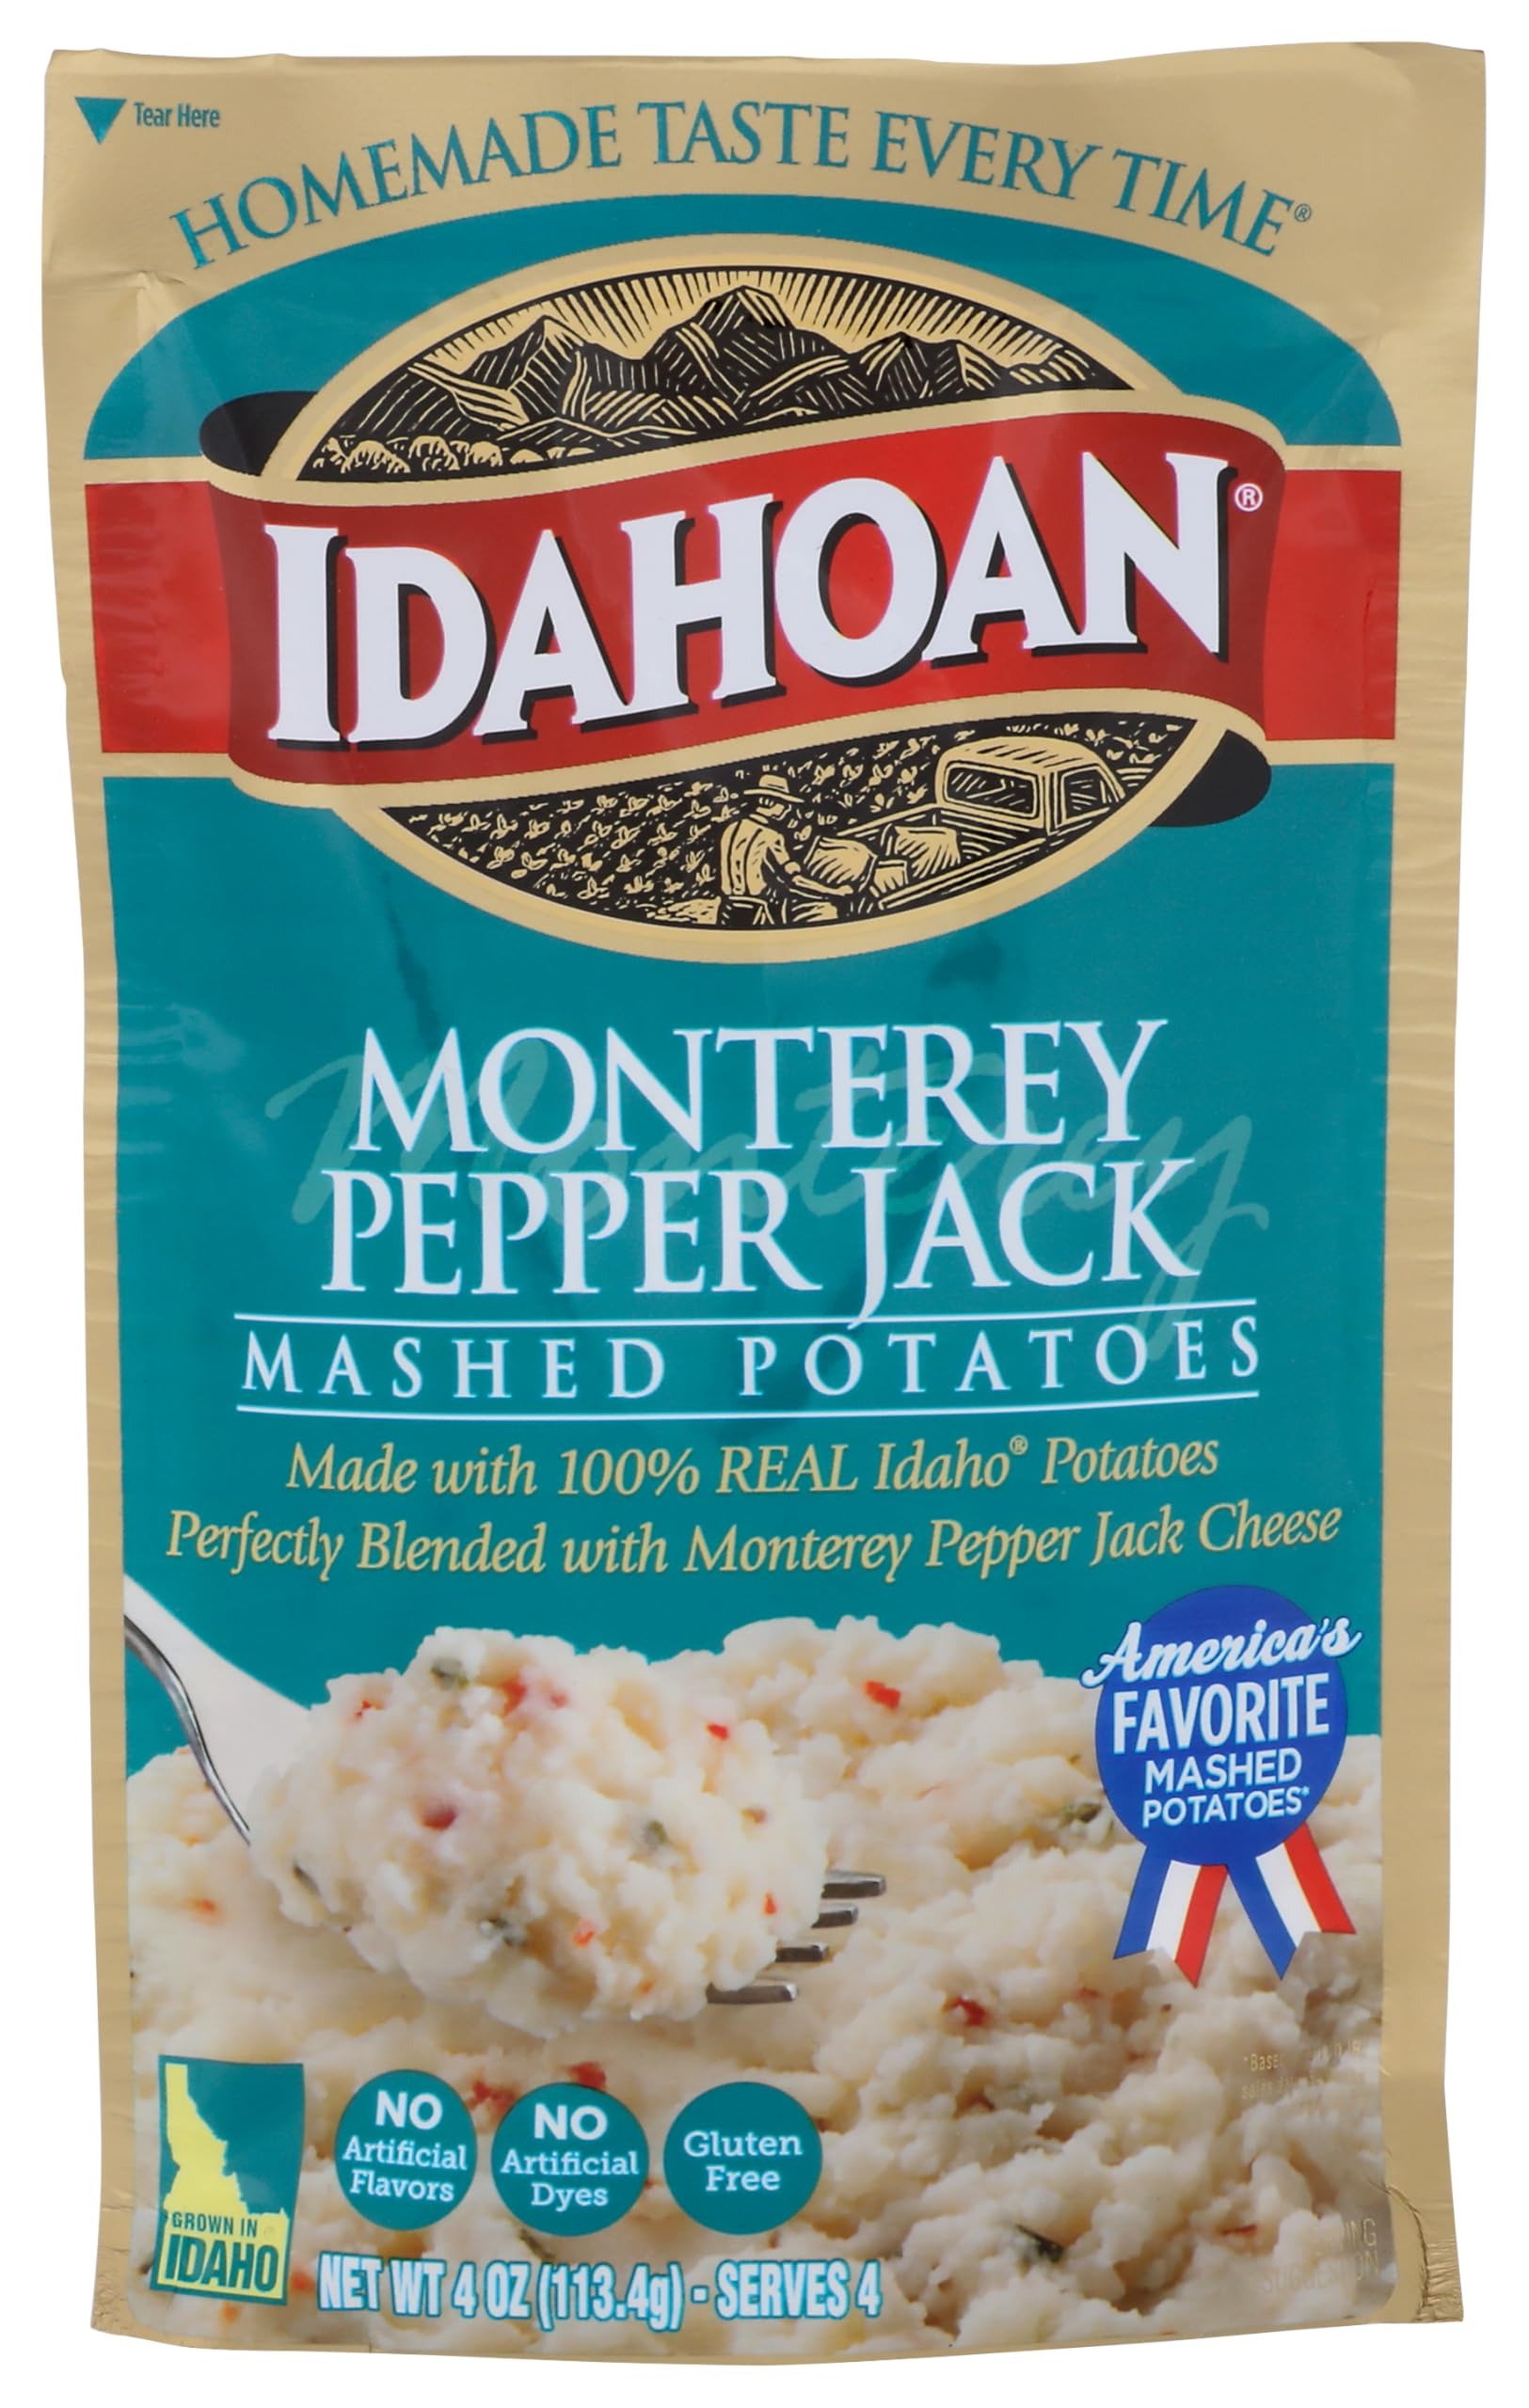
Item Name: Idahoan Mashed Potatoes (1) Monterey Pepper Jack 1-4 OZ (113.4g)
Bullet Point 1: Made with 100% real Idaho potatoes
Bullet Point 2: Naturally gluten-free potatoes perfectly blended with Monterey Pepper Jack cheese
Bullet Point 3: Easy and quick to prepare – simply add water and ready in minutes
Bullet Point 4: Great to pair with any meat or vegetable for a wholesome family meal
Product Description: Serves 4. No artificial flavors. Gluten free. America's favorite mashed potatoes. Homemade taste every time. No artificial dyes. Satisfaction guaranteed. Idahoan.com. Facebook. Twitter. Instagram. Pinterest. YouTube. Find us on social or at Idahoan.com. SmartLabel: Scan for more food information or call 1-800-746-7999. Questions or Comments? Call 800.746.7999. Grown in Idaho. Made in the U.S.A.
Value: 1.0
Unit: Count

Price: 2.48